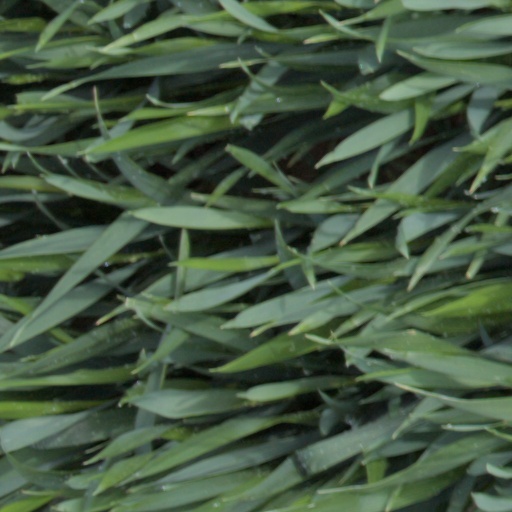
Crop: wheat